Detonation

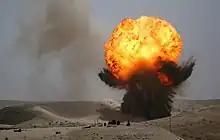
A controlled bomb disposal in Iraq, 2006; detonating the bomb causes fire and smoke to propel upward.

Detonation is a type of combustion involving a supersonic exothermic front accelerating through a medium that eventually drives a shock front propagating directly in front of it. Detonations propagate supersonically through shock waves with speeds about 1 km/sec and differ from deflagrations which have subsonic flame speeds about 1 m/sec. Detonation may form from an explosion of fuel-oxidizer mixture. Compared with deflagration, detonation doesn't need to have an external oxidizer. Oxidizers and fuel mix when deflagration occurs. Detonation is more destructive than deflagrations. In detonation, the flame front travels through the air-fuel faster than sound; while in deflagration, the flame front travels through the air-fuel slower than sound.